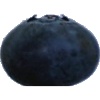
Label: blueberry